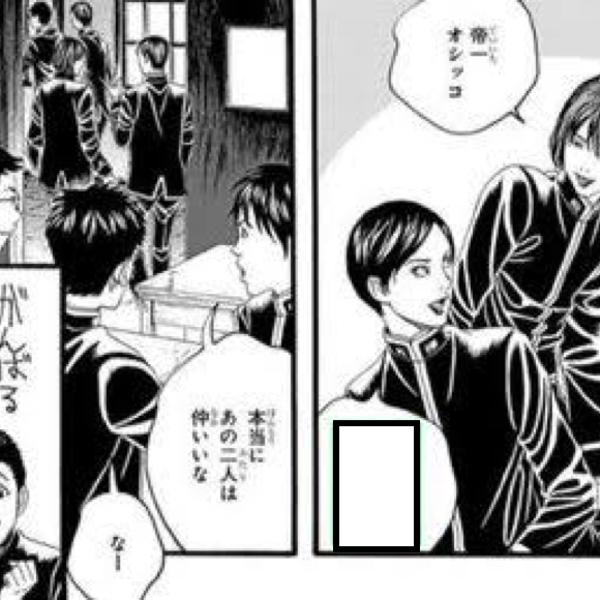
回答: ちょうどのど乾いてたところ